Johannes de Ketham

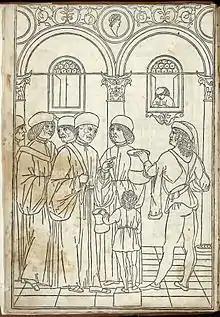
"Fasciculus medicinae", 1493

Ketham is known today for producing the monumental "Fasciculus Medicinae", which was first published in Venice in 1491. "Fasciculus medicinae" was the first printed book to contain anatomical illustrations. The text is a collection of short medical treatises edited by Ketham, many of which are from the medieval period.